Adenostoma fasciculatum

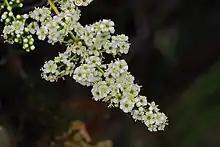
Flowers.

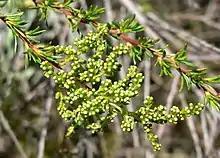
Budding flowers.

The inflorescence is dense to open, up to 17 cm long, and with 1 to 3 bractlets. Flowers are suspended on short pedicels 0 to 1.1 mm long. The flowers are small, white, and inconspicuous yet showy. The flowers have 5 petals and 5 calyx lobes, with the calyx lobes alternately arranged around the corolla. The calyx lobes are wider than they are long. There are 10 to 15 stamens, which occur in cylindrical to pyramid-shaped panicles at the tips of branches. The terminal clusters of flowers are 2.5 to 10 cm long. The petals are retained into fruit maturation, turning a rusty brown color. The hypanthium is 0.8 to 3.2 mm large, and strongly 10-ribbed. The fruit is a small, ovoid achene, which develops within the hypanthium and disperses with the hypanthium as a single unit.